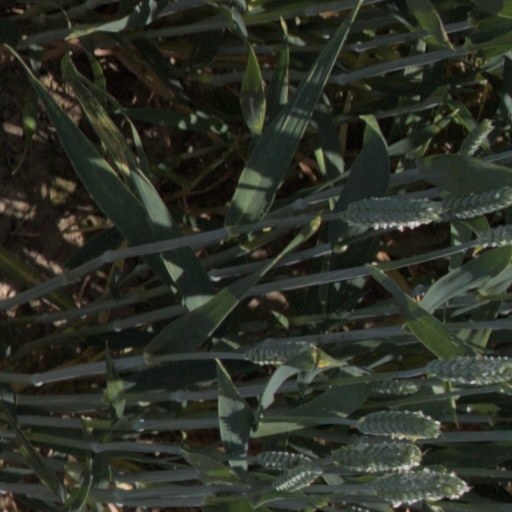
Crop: wheat